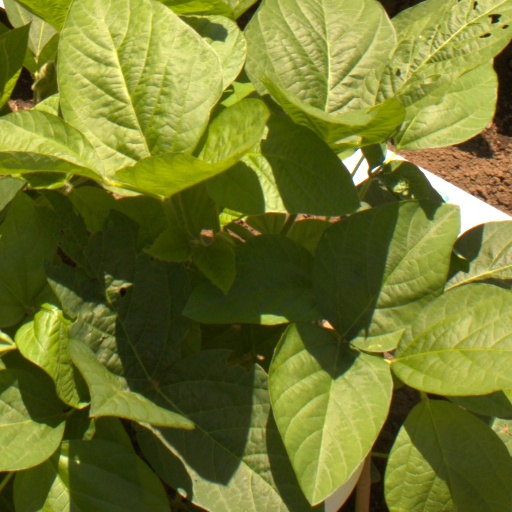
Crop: soybean